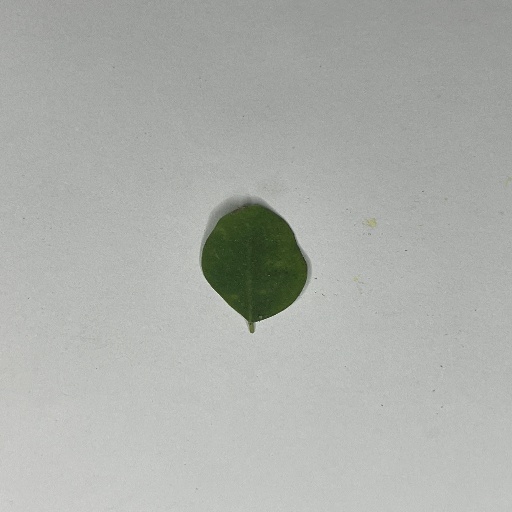
Species: Sojina
Leaf condition: Bacterial Spot